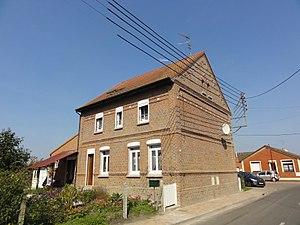
Cité du Tournant de la fosse Saint-Pierre de la Compagnie des mines de Thivencelle dans le bassin minier du Nord-Pas-de-Calais, Thivencelle, Nord, Nord-Pas-de-Calais, France.
La fosse Saint-Pierre de la Compagnie des mines de Thivencelle est un ancien charbonnage du Bassin minier du Nord-Pas-de-Calais, situé à Thivencelle. Deux puits, dénommés Saint-Pierre grand puits et petit puits sont commencés en 1861, mais le gisement s'avère mauvais, et ce n'est qu'à la fin des années 1870 que la compagnie décide de reprendre la fosse en l'approfondissant. Un terril plat est établi à l'ouest de la fosse, et cinq cités sont bâties à l'est du village de Thivencelle. La fosse est reconstruite après avoir été bombardée durant la Première Guerre mondiale.